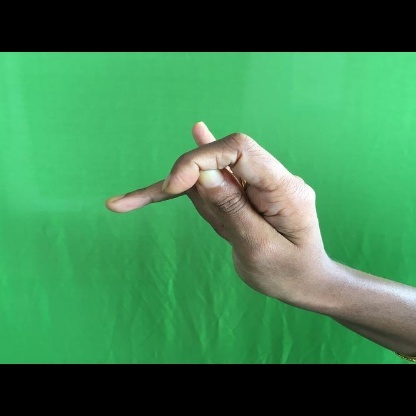
Mudra: Katakamukha